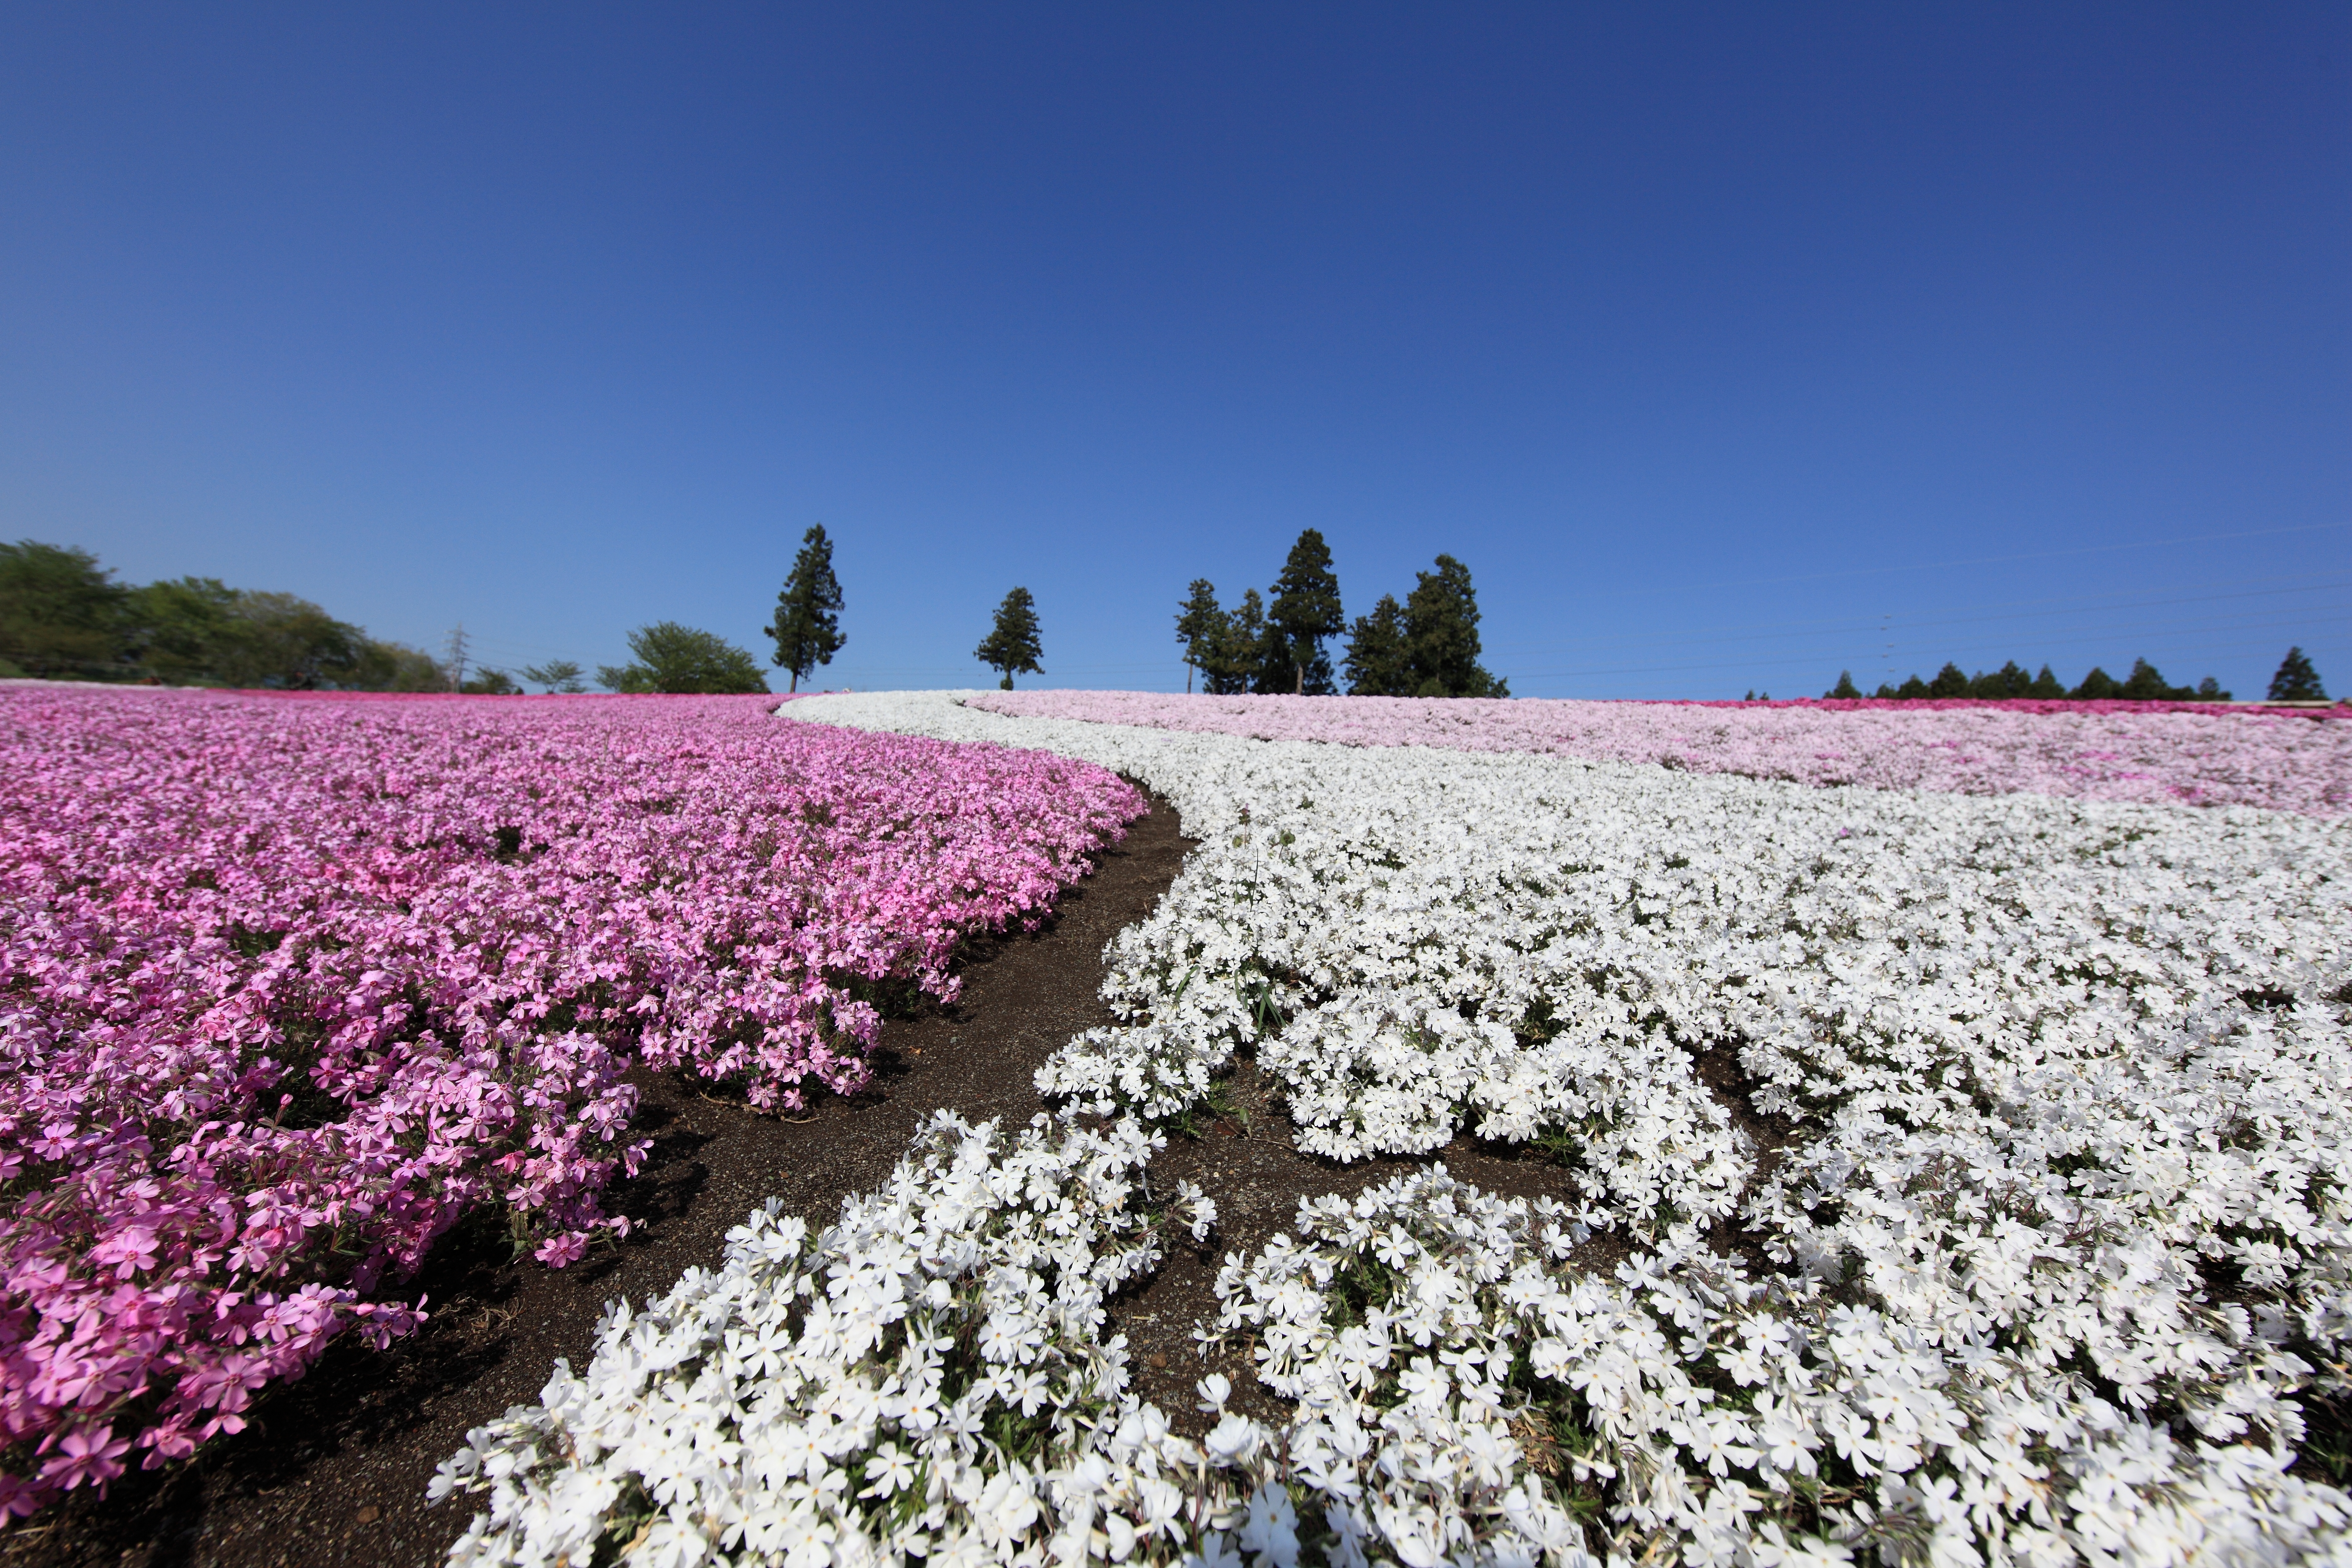
landscape, blossom, mountain, plant, field, flower, high, flora, lavender, wildflower, cool image, plateau, 5d, hires, markii, hi, res, resolution, saitama, chichibu, phlox, subulata, hitsujiyama, rural area, flowering plant, grass family, land plant